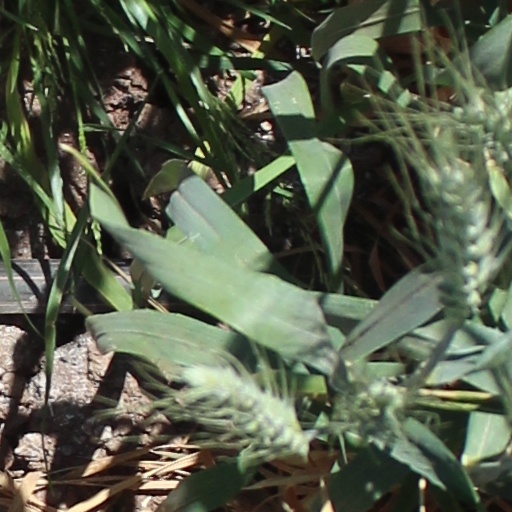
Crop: wheat